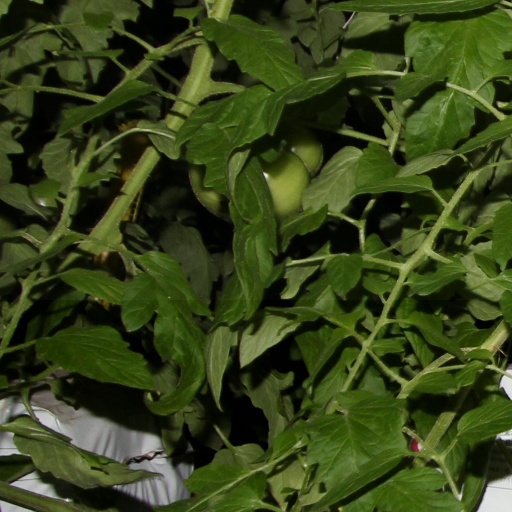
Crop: tomato